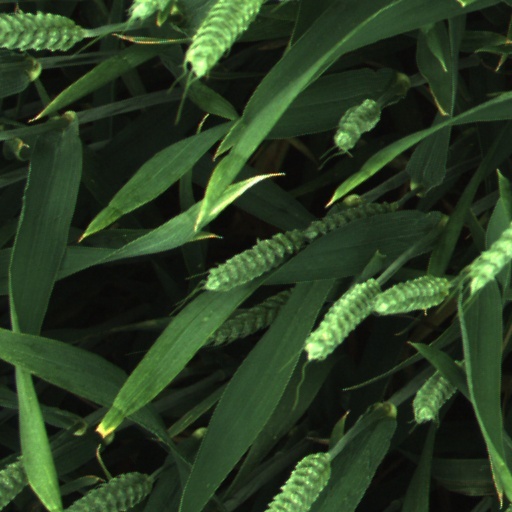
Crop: wheat